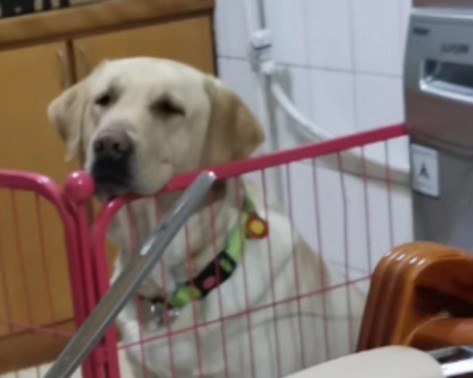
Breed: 3580-n000122-Labrador_retriever